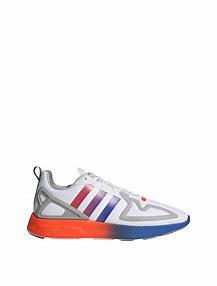
Brand: Adidas
Model: ZX 2K Flux